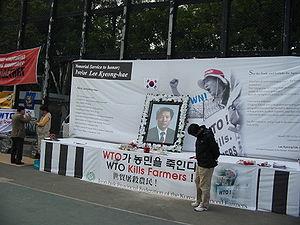
Lee Kyung-hae était un fermier de la Corée du Sud, militant et président de la Fédération des fermiers et pêcheurs de Corée.